Edward H. Brooks

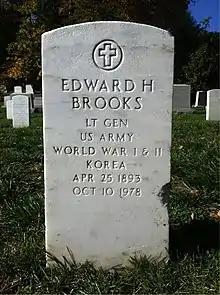
The grave of Lieutenant General Edward H. Brooks at Arlington National Cemetery.

Lieutenant General Edward Hale Brooks died in Concord, NH on October 10, 1978, leaving his wife of 61 years, Beatrice Leavitt Brooks, their daughter, Elizabeth Brooks Campbell, four grandchildren and six great-grandchildren.